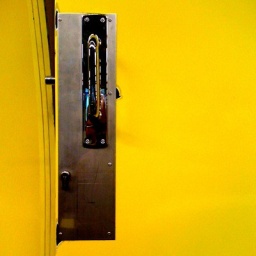
Shiny in a yellow dress